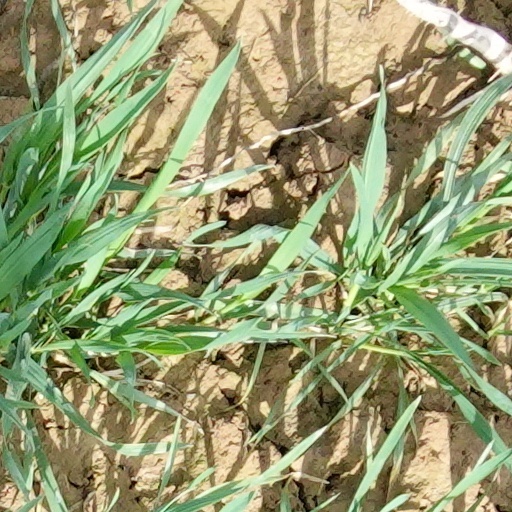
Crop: wheat